Declaration of majority of Pedro II

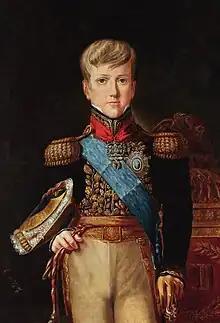
Emperor Pedro II as a teenager wearing the imperial gala uniform, by Félix Émile Taunay, in the Imperial Museum.

According to the Constitution of 1824, the age of majority was 21, meaning that Pedro II had to wait a few years before ascending the throne; this waiting period, which lasted from 1831 to 1840, was called the Regency Period. It was characterized by strong crises, decentralization, great party polarity and several revolts. In the meantime, Pedro de Alcântara received advice from José Bonifácio about assuming the throne.